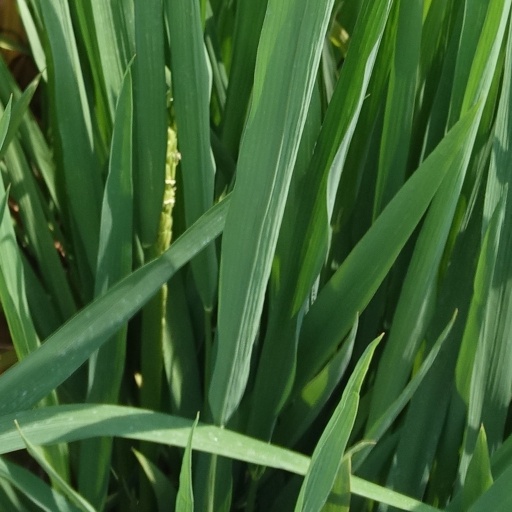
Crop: rice